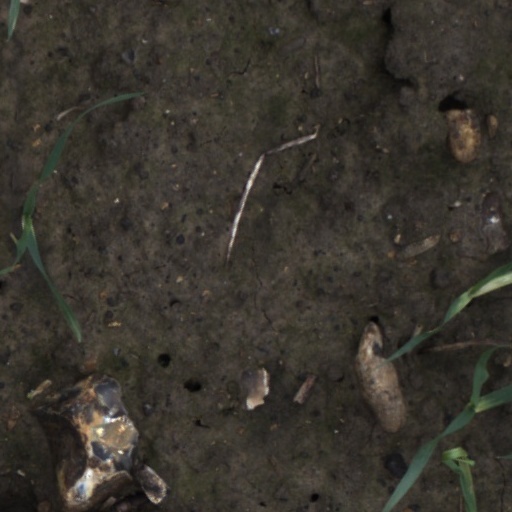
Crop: wheat